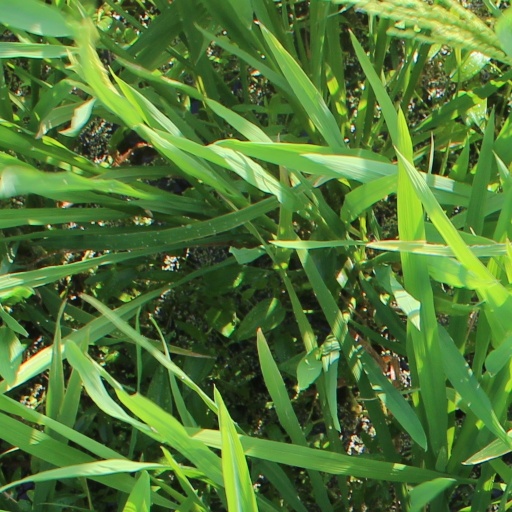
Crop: rice